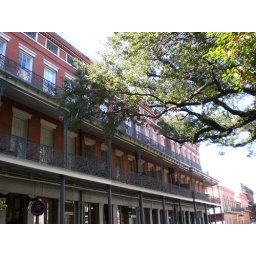
The building got in the way of the tree